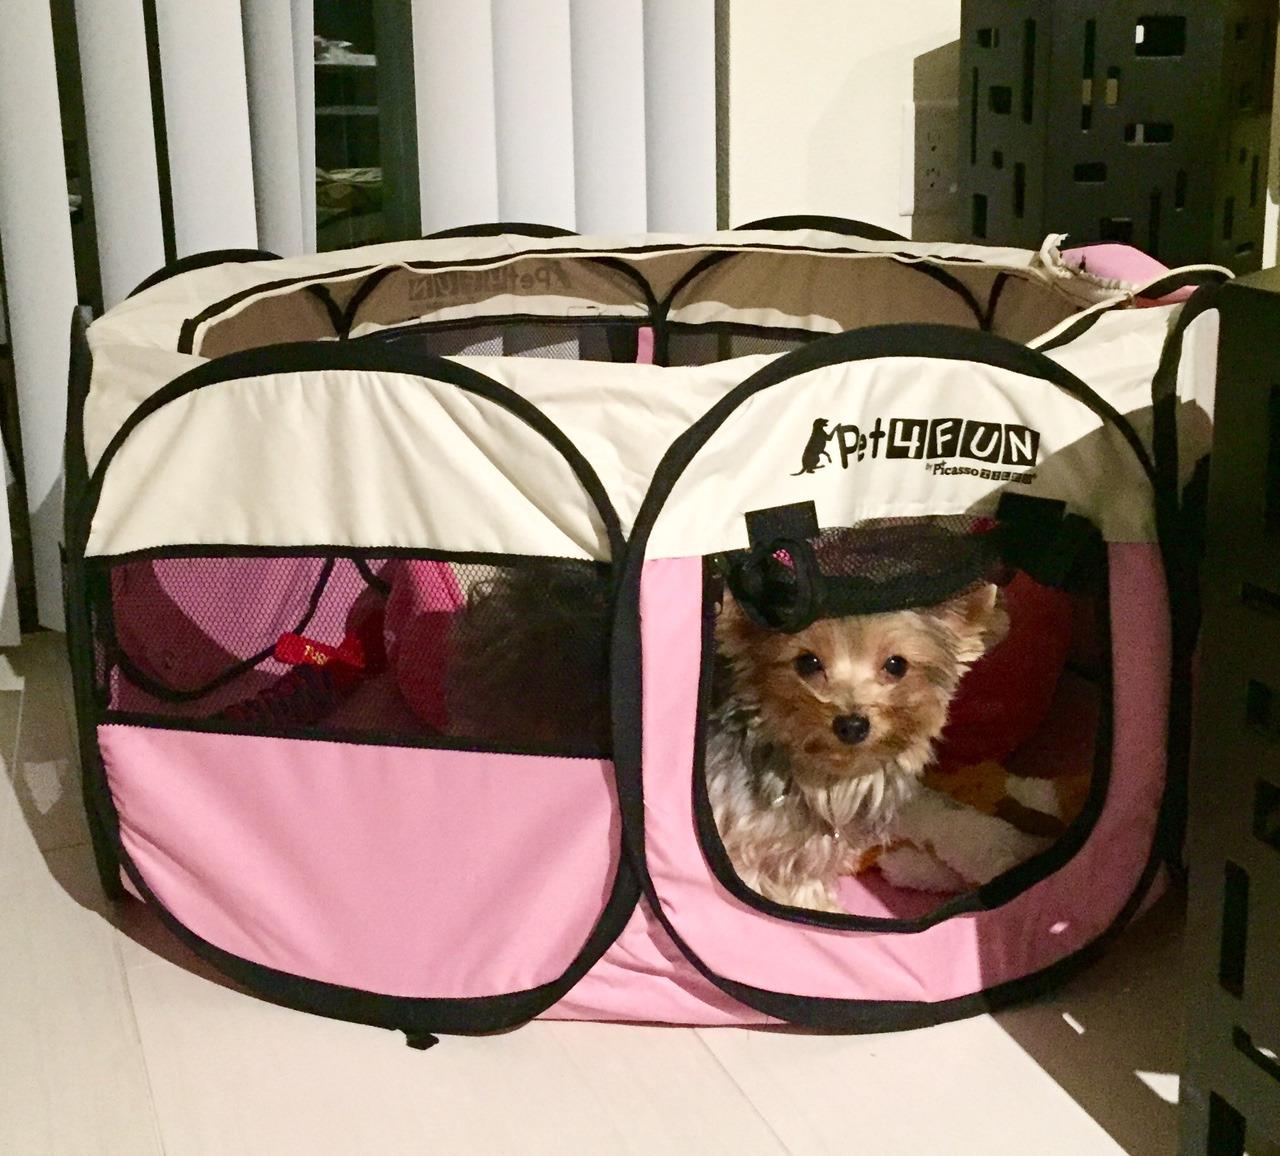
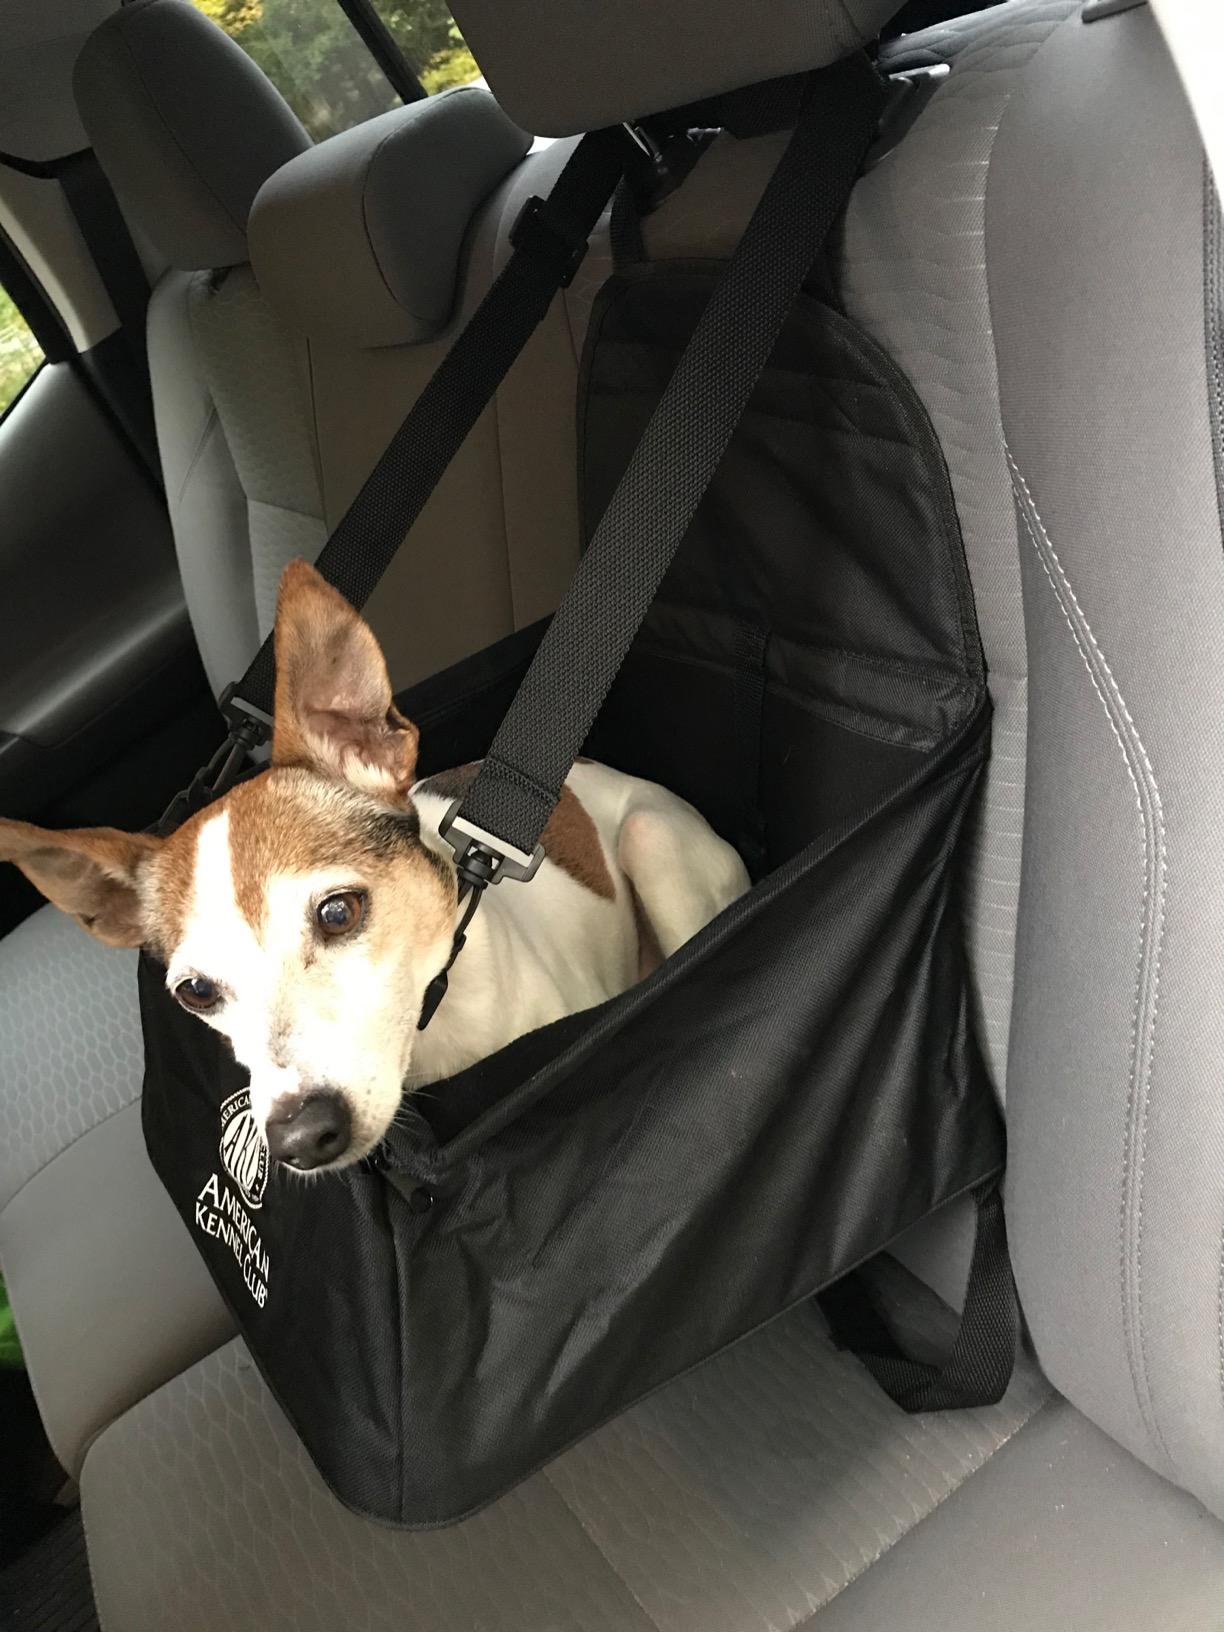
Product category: items_kennel
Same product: no